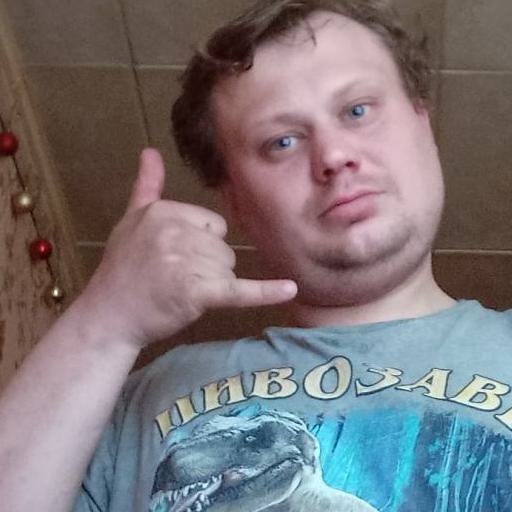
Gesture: call